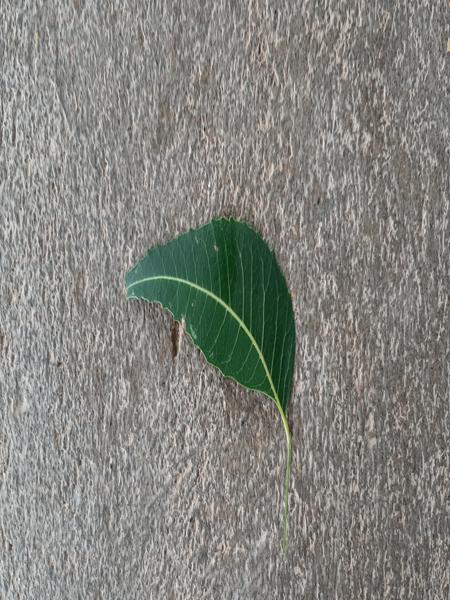
Plant: Neem